Learning How to Love You

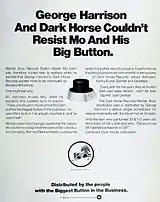
"Billboard" ad announcing Dark Horse's new partnership with Mo Ostin at Warner Bros. Records

Warner Bros. released "Thirty Three & 1/3" on 19 November 1976 in Britain and 24 November in the United States. "Learning How to Love You" appeared as the tenth and final track, following the Lord Buckley-inspired "Crackerbox Palace". The song was also issued as the B-side to the album's first single, "This Song", which was Harrison's send-up of his court appearance in February at the plagiarism hearing, and to the follow-up single in the US, "Crackerbox Palace".